Trolleybuses in Ramsbottom

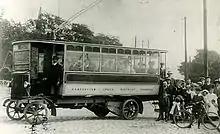
A Ramsbottom trolleybus, ca. 1913.

The Ramsbottom trolleybus system once served the town of Ramsbottom, then in Lancashire, but now in Greater Manchester, England.